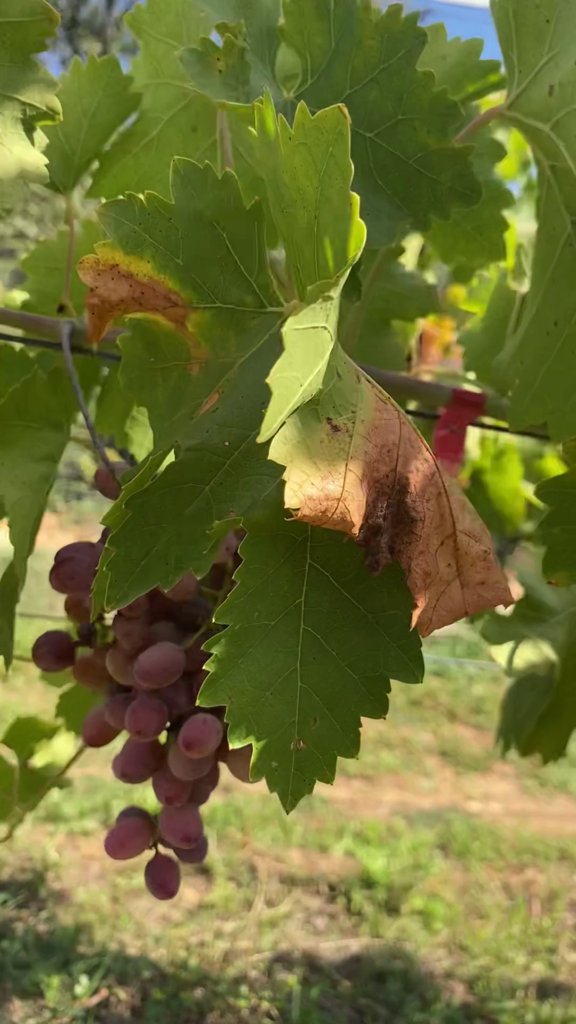
Berries visible: 33
Grape clusters: 1